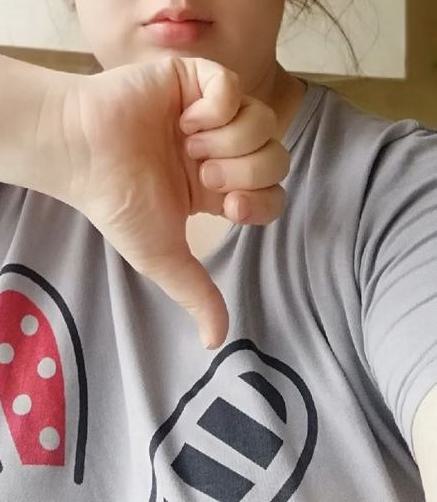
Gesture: dislike